Florrie Forde

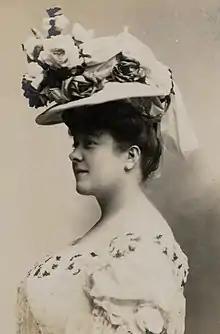
Florrie Forde by George Henry Hana

Florrie Forde (born Flora May Augusta Flannagan;16 August 187518 April 1940) was an Australian-born British vaudevillian performer and popular singer, notable in music hall and pantomime. From 1897 she lived and worked in the United Kingdom, where she found her greatest success, as one of the most popular stars of the early 20th century as a music hall entertainer and recording artist.